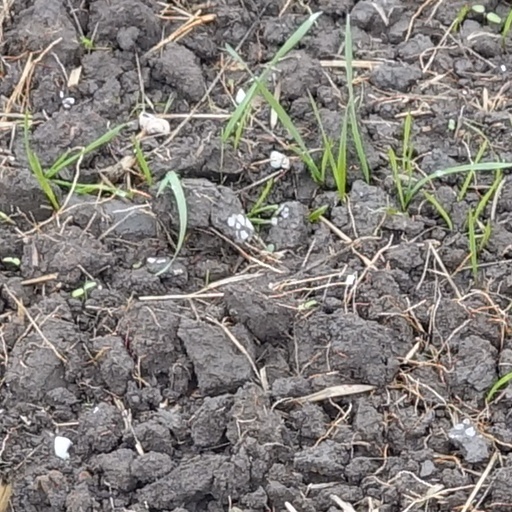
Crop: wheat